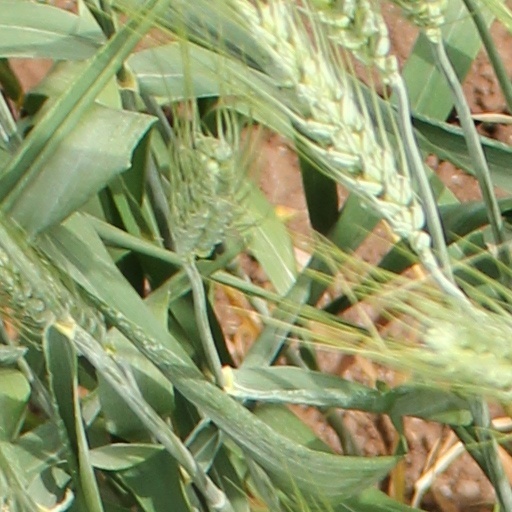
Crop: wheat